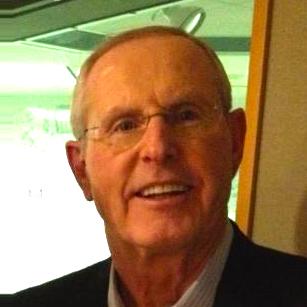
Age: 66